List of songs recorded by Stereophonics

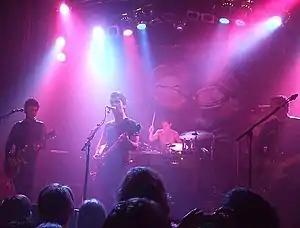
Stereophonics performing in Hamburg, Germany on 13 September 2007.

This is a comprehensive list of songs recorded by Welsh rock band Stereophonics. This list includes songs from the band's ten studio albums, one compilation album, one live album, B-sides from twenty-three of forty singles plus other featured appearances.